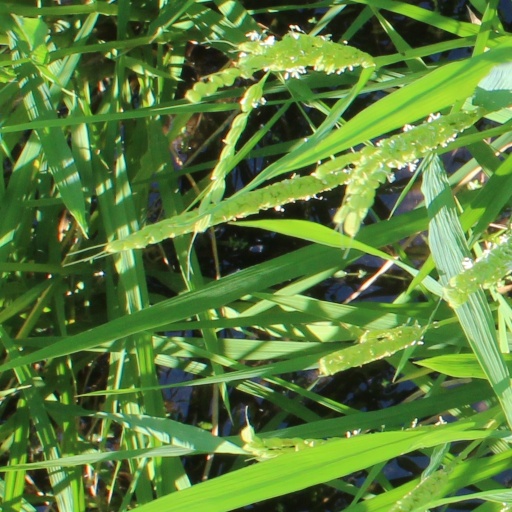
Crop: rice